Question: Please indicate a possible affordance area of the jump_skateboard that can be used for standing
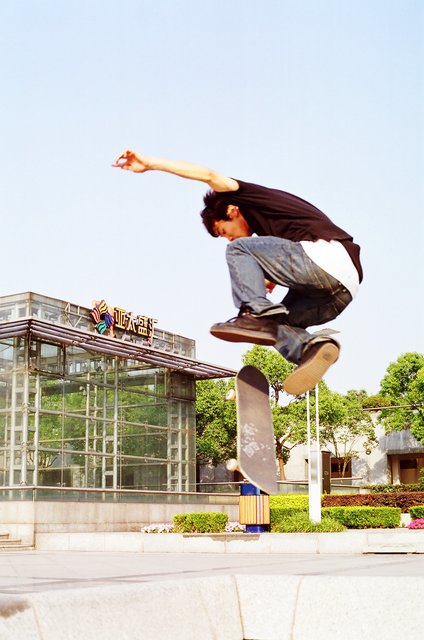
Answer: [214.375, 354.674, 285.696, 504.674]